Amazons (1986 film)

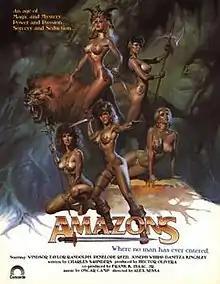
Theatrical release film poster by Boris Vallejo

Amazons is a 1986 Argentine-American fantasy adventure film directed by and starring Penelope Reed, Danitza Kingsley, Joseph Whipp, Ty Randolph, and Jacques Arndt.